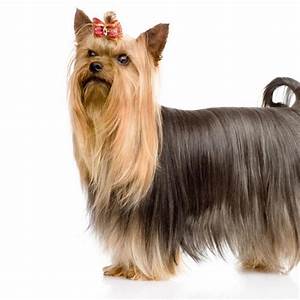
Label: cane